Frederick Akbar Mahomed

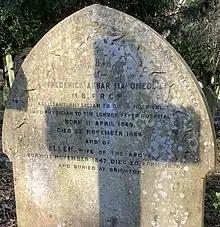
Grave of Frederick Akbar Mohomed in Highgate Cemetery

Frederick Henry Horatio Akbar Mahomed was born on 11 April 1849 in Brighton. He was the eldest son of Frederick Mahomed (1818–1888) and his second wife, Sarah Hodgkinson (1816–1905). He was also the grandson of the pioneering Indian traveller, author and entrepreneur Sake Dean Mahomed who was born in the city of Patna. Frederick Akbar Mahomed's father, Frederick Mahomed, ran a fencing, gymnastics and callisthenics academy in Hove, which included boxing instruction. Cameron and Hicks dispute the suggestion that he ran Turkish baths at Brighton attributing this to a confusion of Mahomed's father Frederick with his uncle, Arthur. Mahomed had three brothers (Arthur George Suleiman, James Deen Kerriman and Henry), and one sister (Adeline). He was educated privately in Brighton prior to attending medical school.